Aldenham House

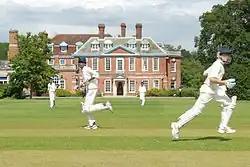
School cricket in front of the house

Aldenham House is an English country house in Elstree, just south-east of Aldenham village and west of Borehamwood, Hertfordshire, England. It was the seat of the Gibbs family, who were the Barons Aldenham, and is now a main building of the Haberdashers' Boys' School, while its estate accommodates the other school buildings, the Haberdashers' School for Girls, the Lister Institute, and the Hilfield Reservoir.